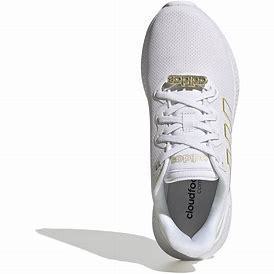
Brand: Adidas
Model: Puremotion